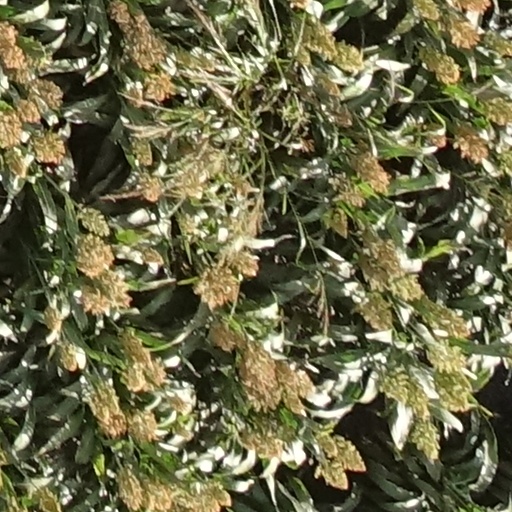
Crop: sorghum